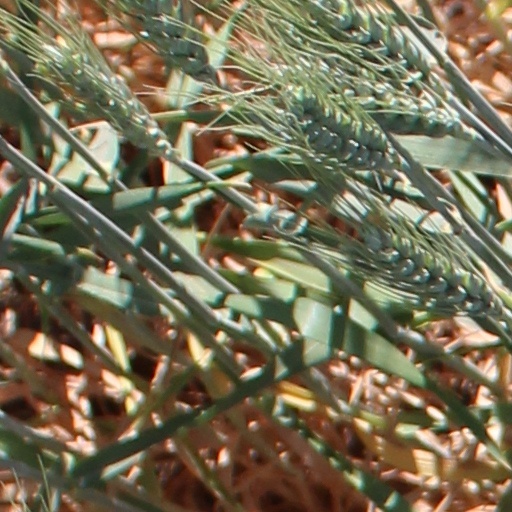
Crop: wheat